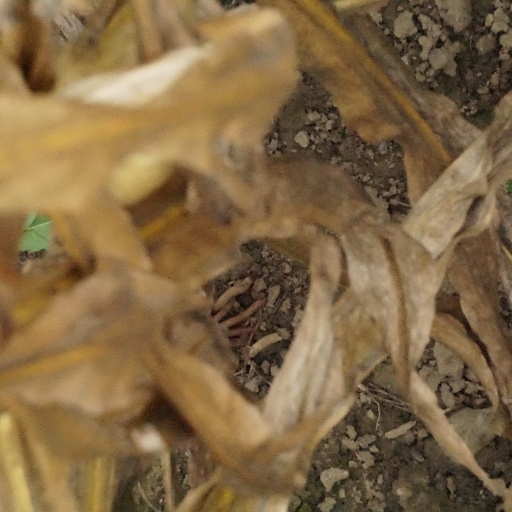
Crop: maize; corn